Gößnitz station

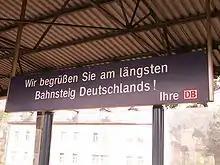
Platforms in Gößnitz

Gößnitz station was built with an extra long platform to allow several trains to be run from the platform in different directions simultaneously.